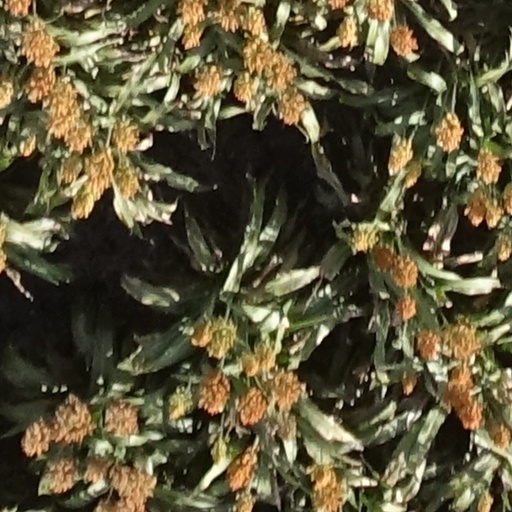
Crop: sorghum